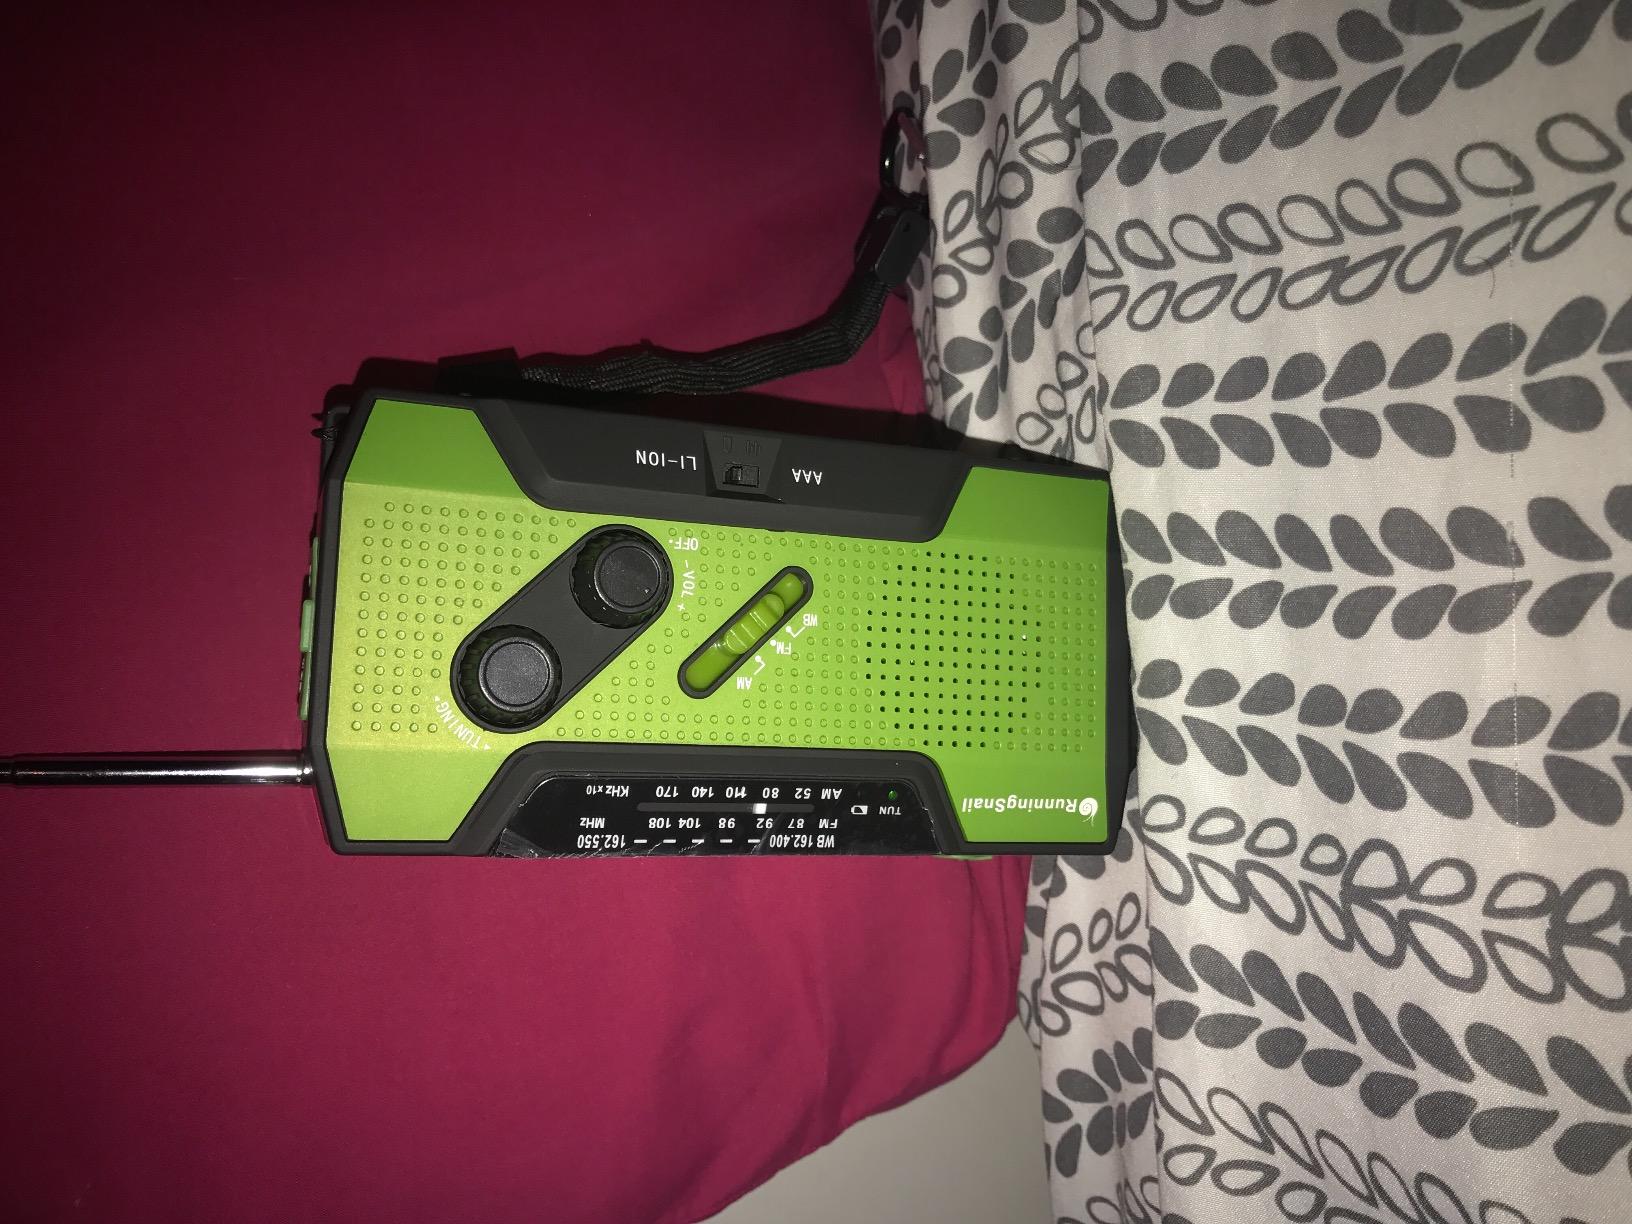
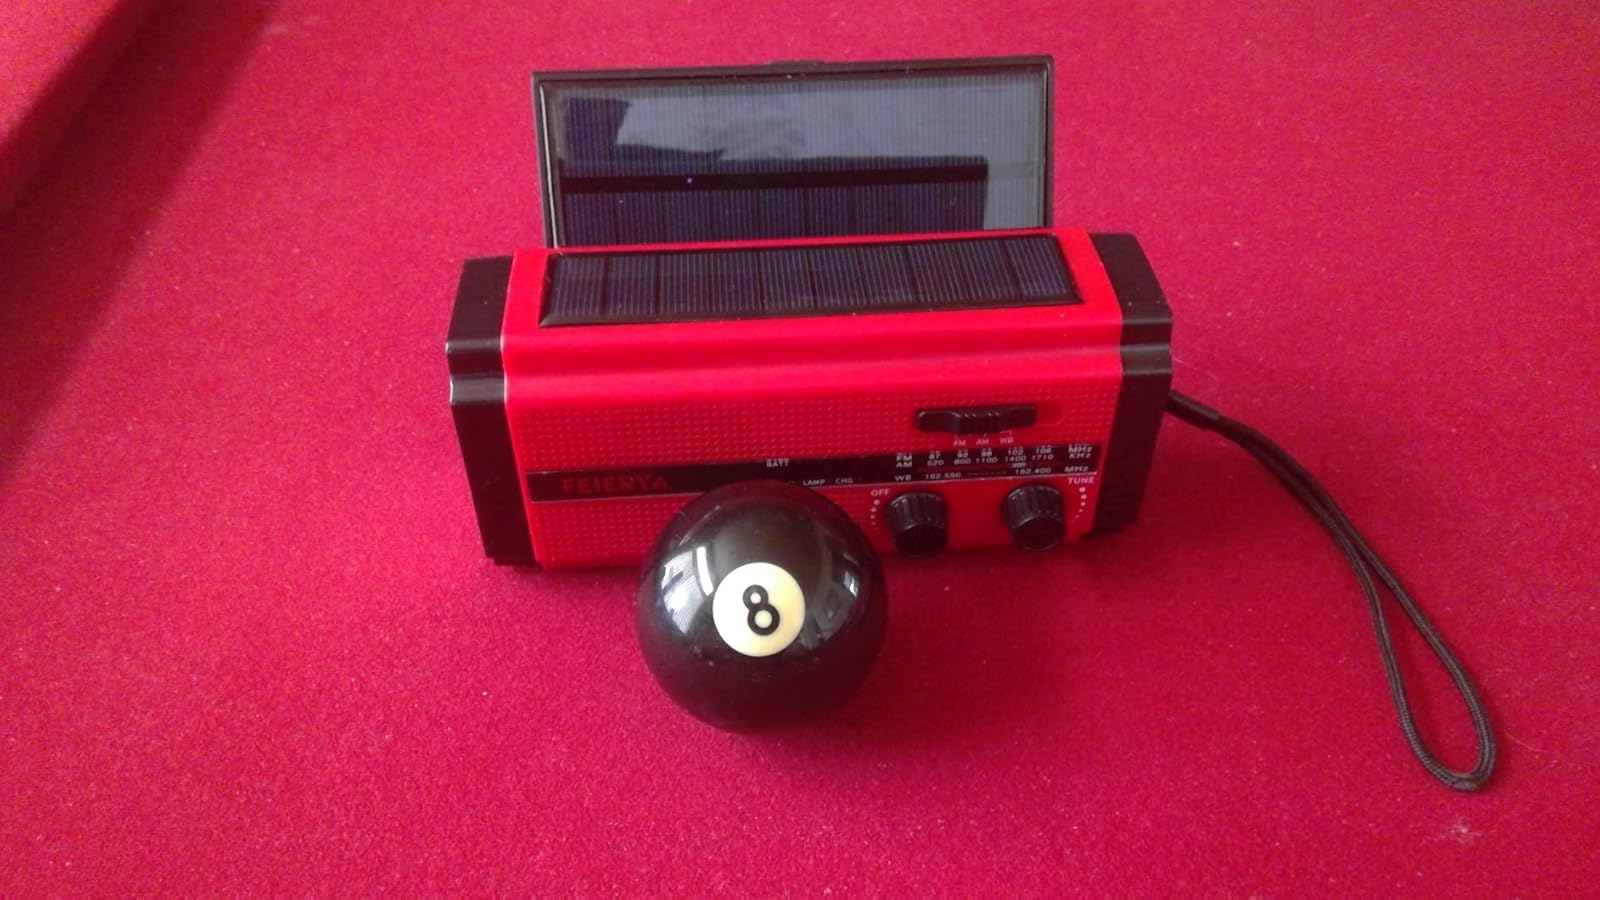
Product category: radio
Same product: no